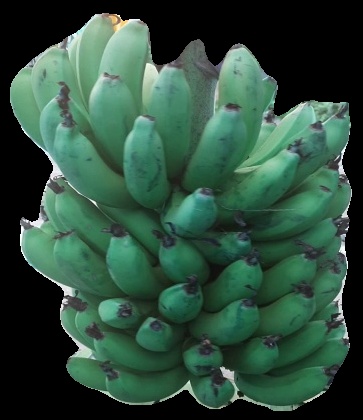
Variety: pachbale
Grade: grade2